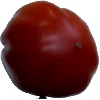
Label: tomato_heart